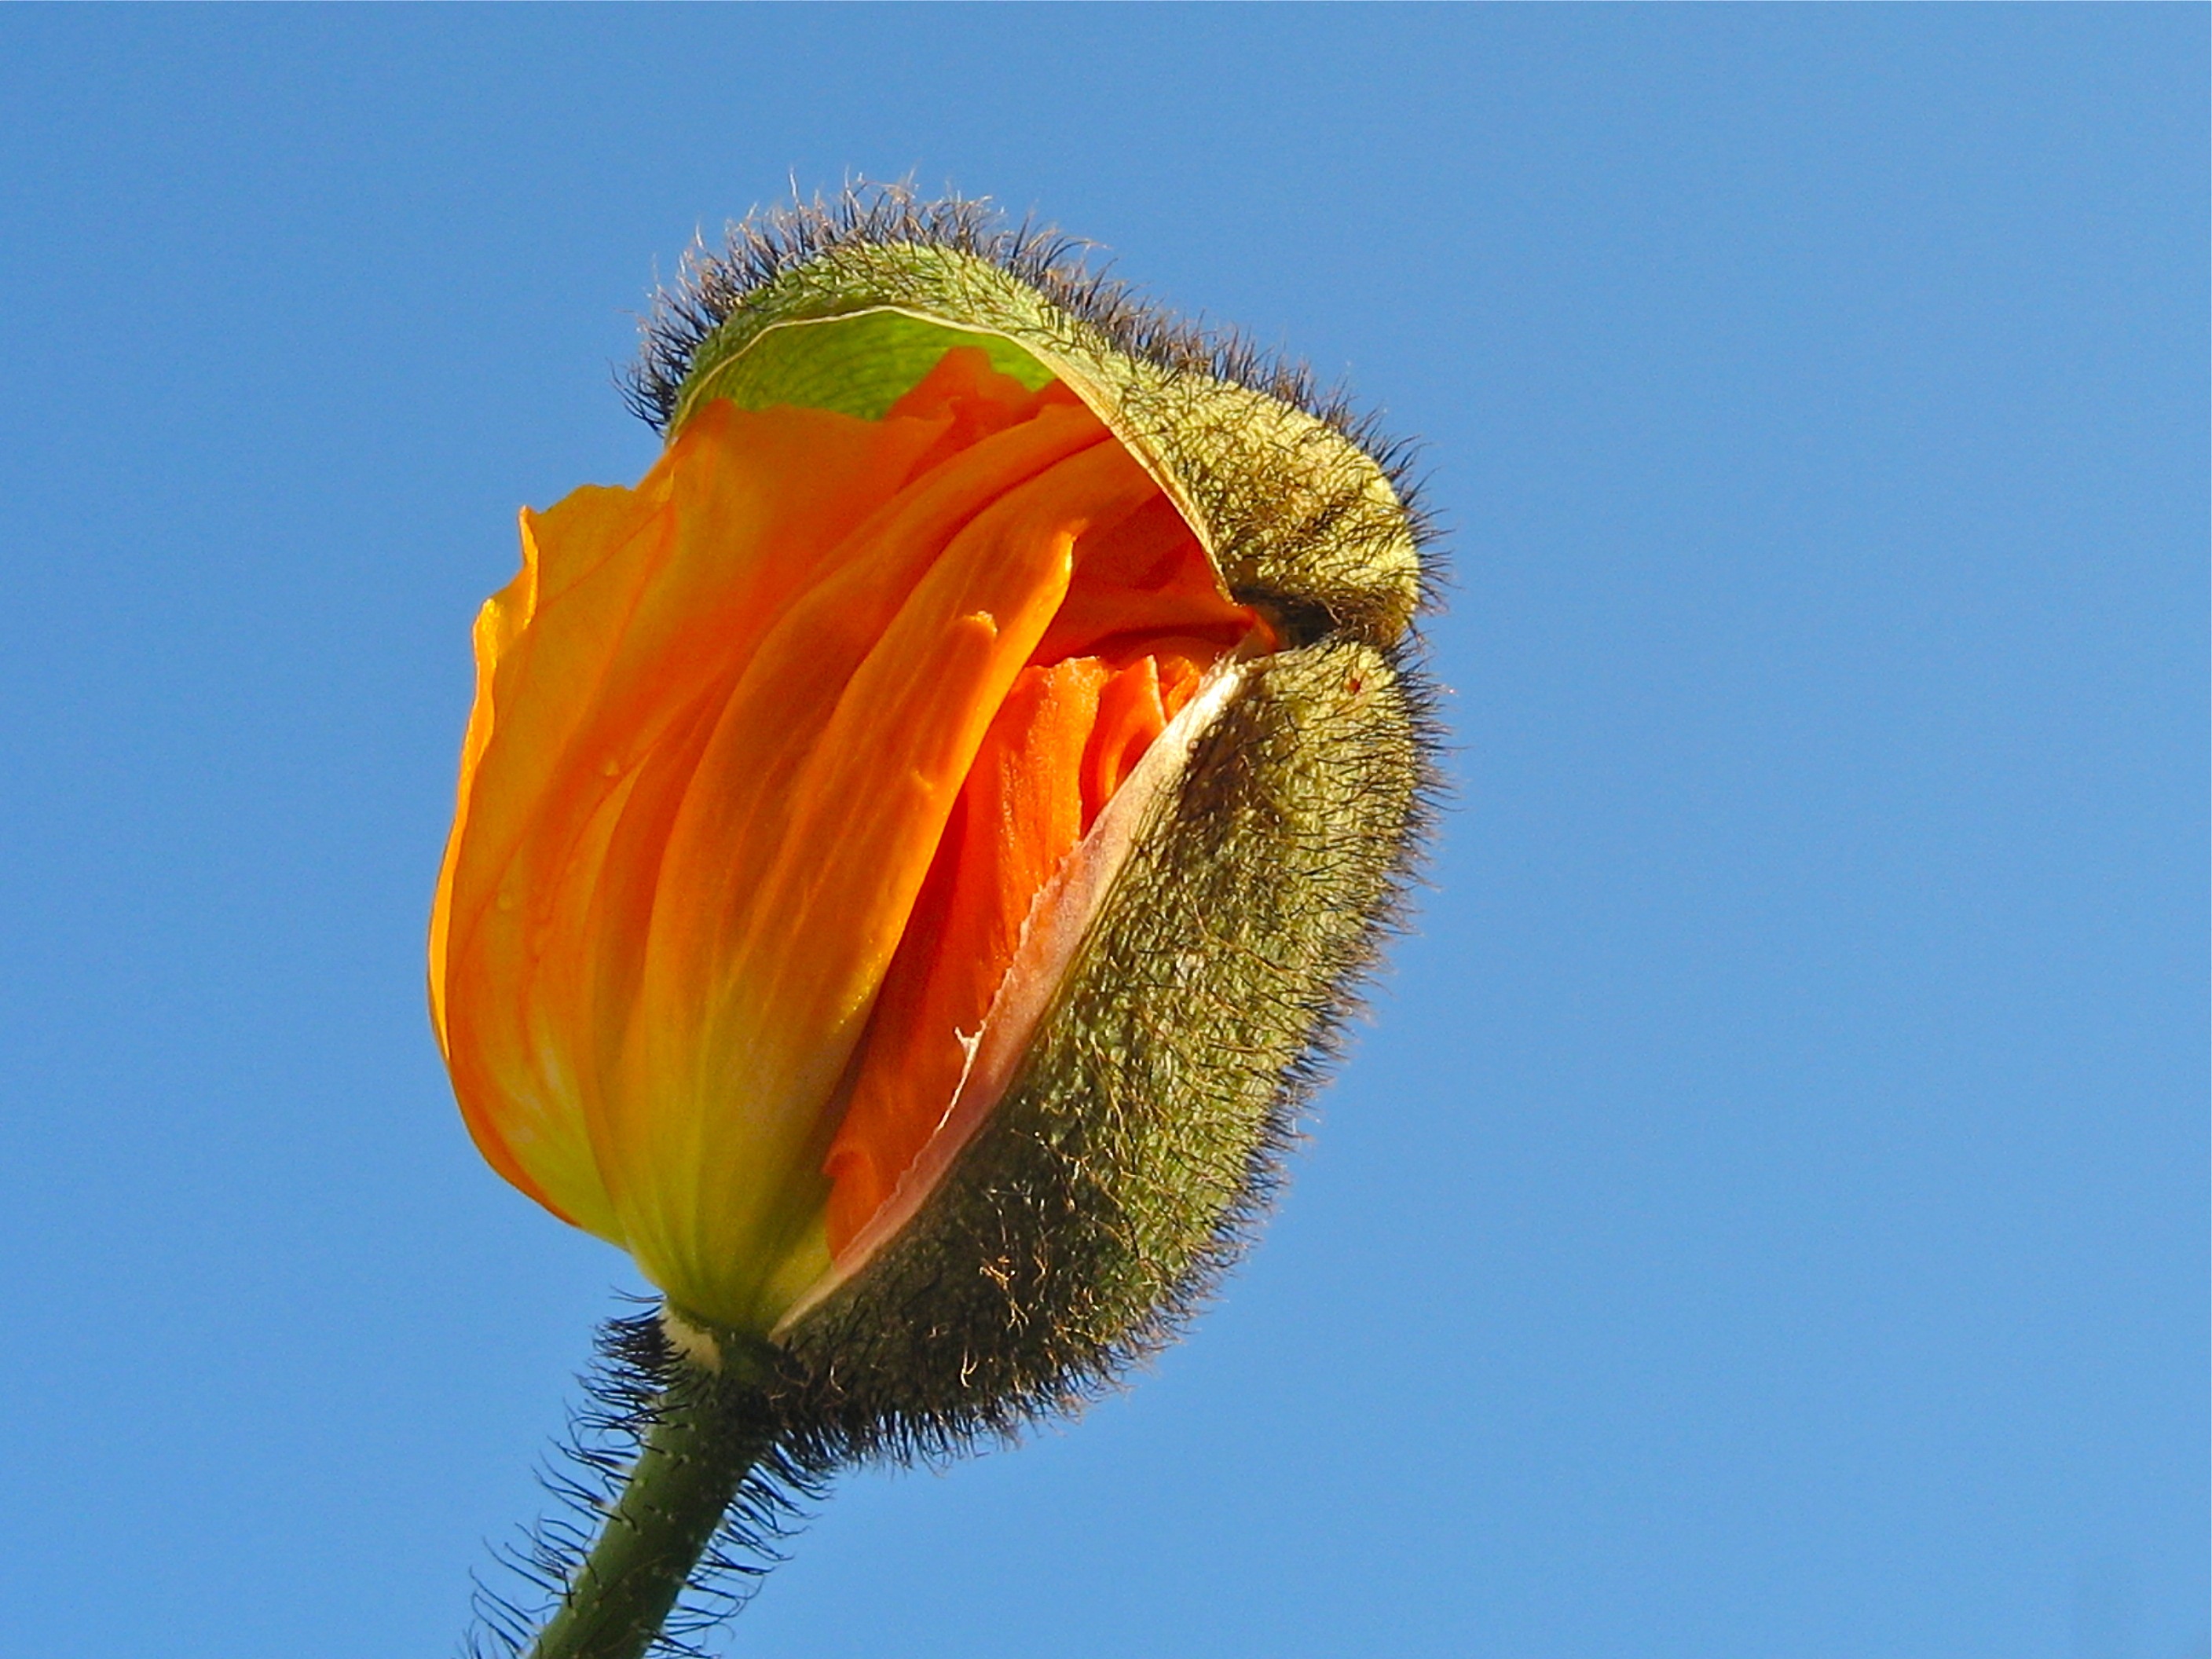
blossom, plant, field, flower, petal, bloom, orange, yellow, flora, sunflower, close up, poppy, bud, macro photography, flowering plant, daisy family, plant stem, land plant